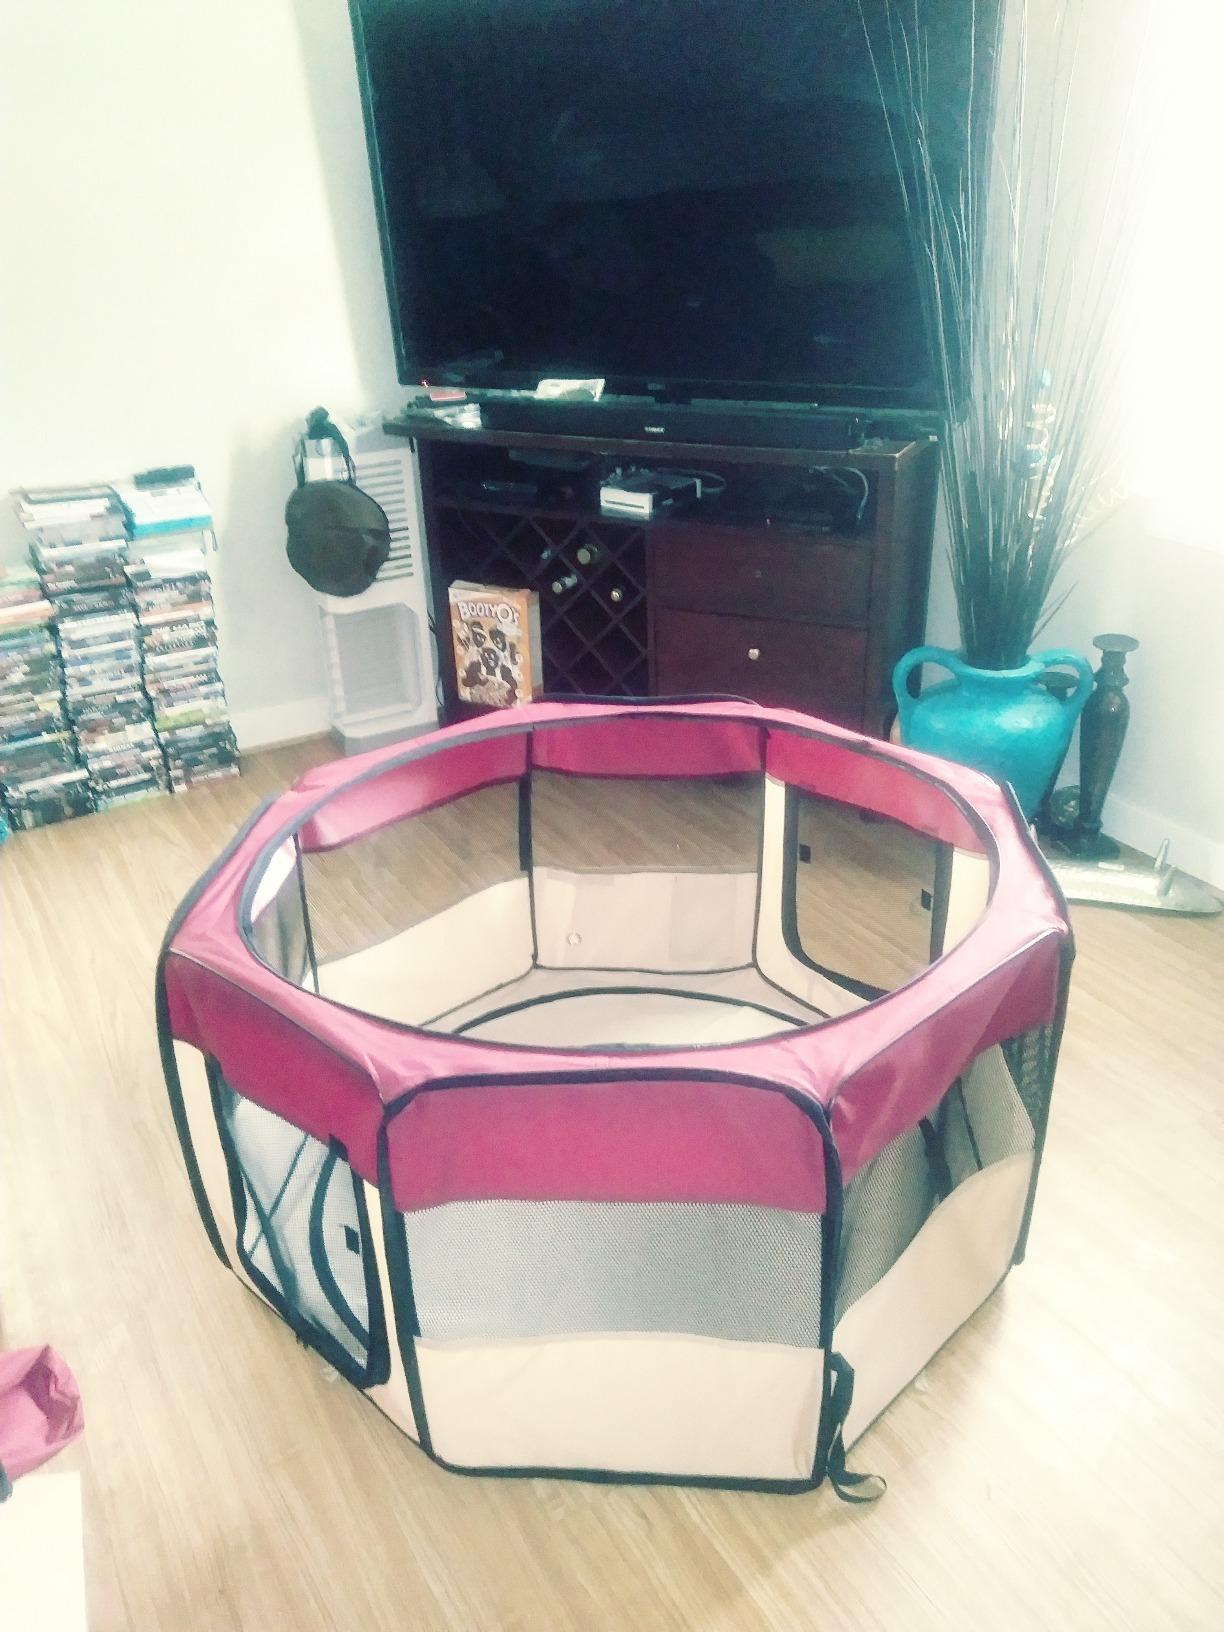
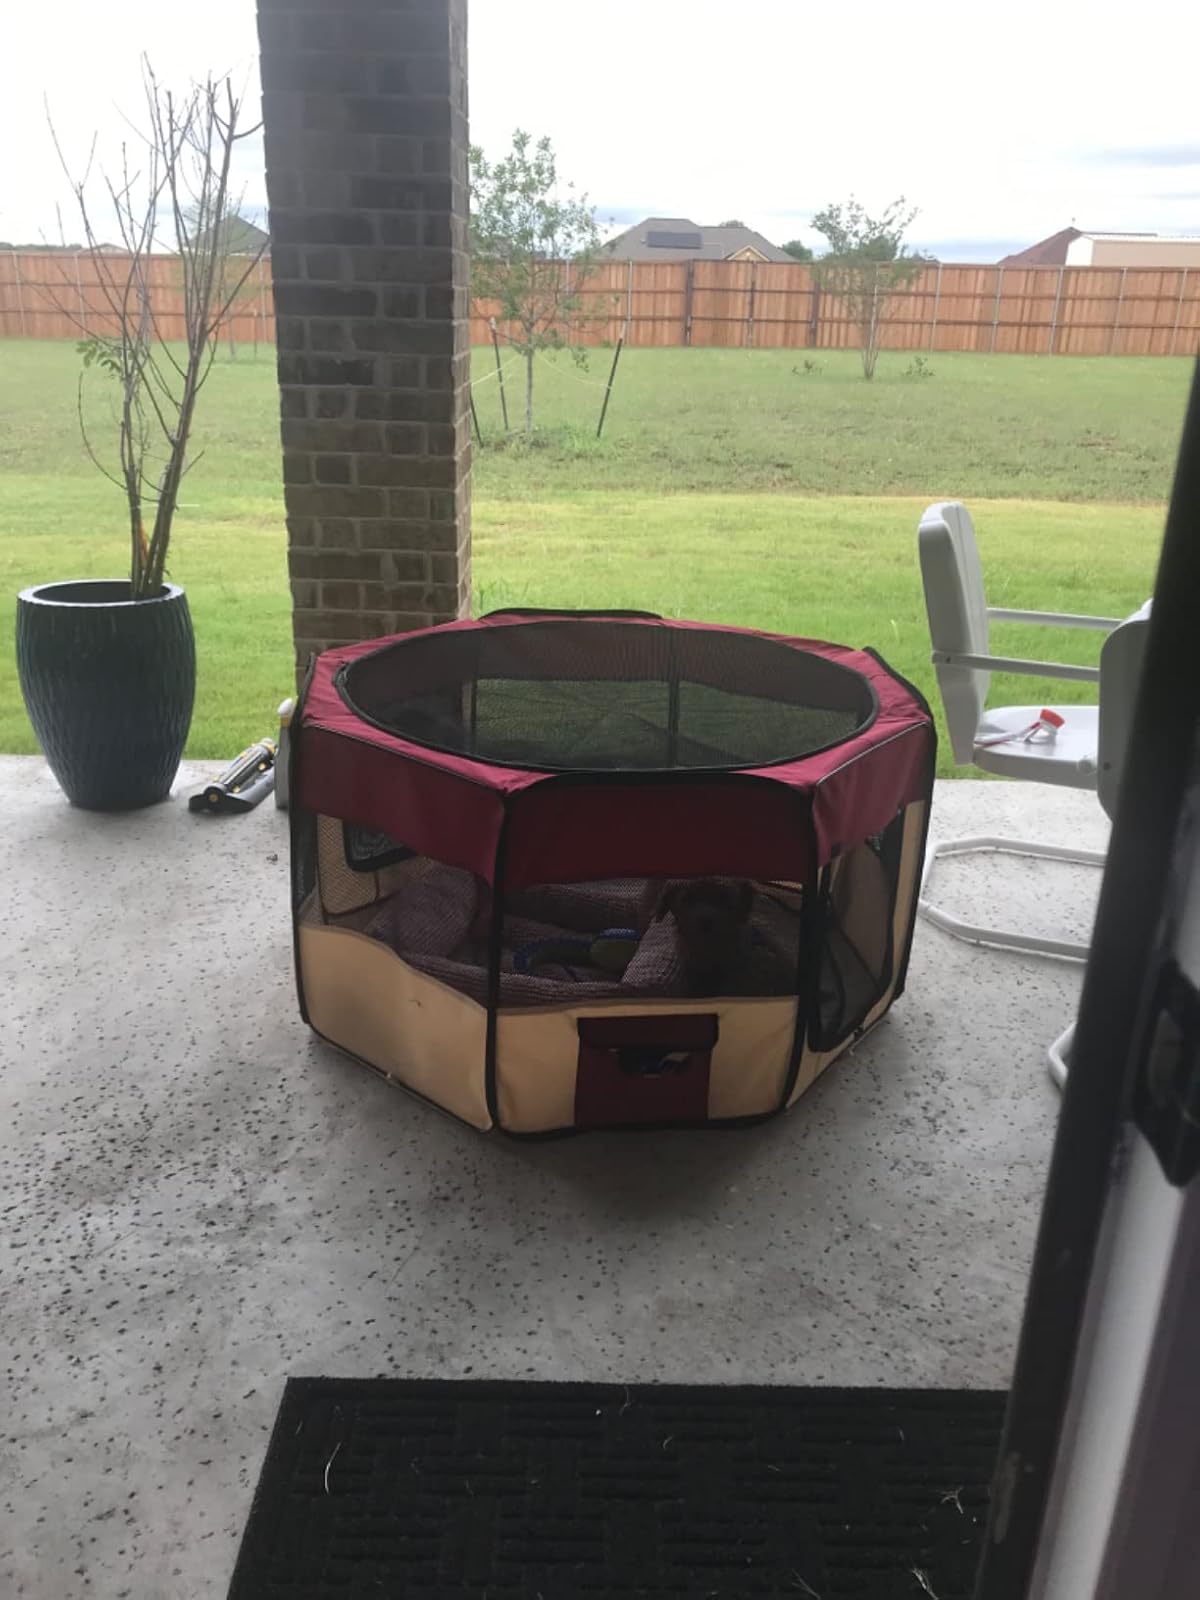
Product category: items_kennel
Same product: yes